2016 NASCAR K&N Pro Series West

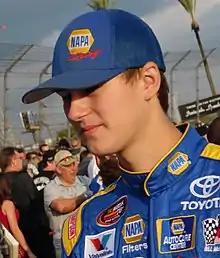
Todd Gilliland, the 2016 K&N Pro Series West champion. This was the first of his two consecutive titles.

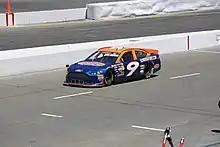
Ryan Partridge, driving the No. 9 car for Sunrise Ford Racing, finished second behind Gilliland in the championship by just 13 points.

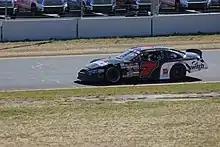
Noah Gragson, driving the No. 7 car for Jefferson Pitts Racing, finished third in the championship.

The 2016 NASCAR K&N Pro Series West was the sixty-third season of the K&N Pro Series West. It began at Irwindale Speedway on March 19 and concluded at All American Speedway on October 15. Chris Eggleston entered the season as the defending drivers' Champion. Todd Gilliland won the championship, thirteen points in front of Ryan Partridge.